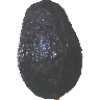
Label: Avocado ripe 1